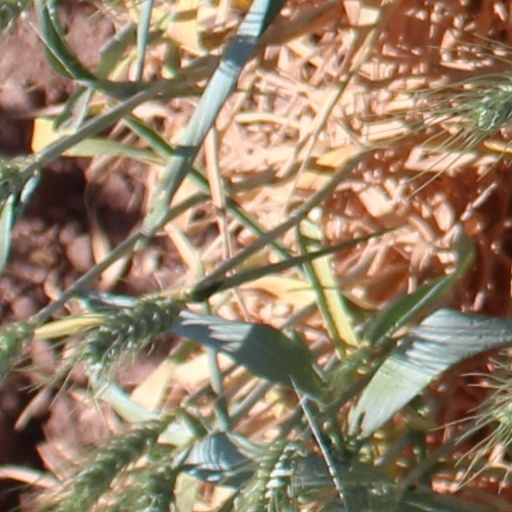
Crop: wheat